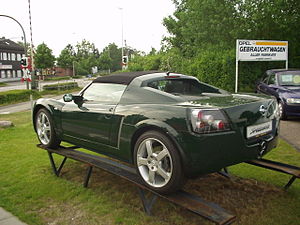
Opel Speedster / Speedster 2,2
Bagfra
Opel Speedster var en roadster bygget af Opel mellem efteråret 2000 og midten af 2005. Bilen var baseret på Lotus Elise, blev bygget på Lotus' fabrik i Hethel, Norfolk, Storbritannien og bar den interne betegnelse Lotus Type 116. Opels britiske søstermærke Vauxhall solgte Speedster under navnet Vauxhall VX 220.